Walter Cunningham

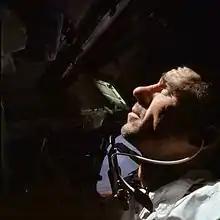
Cunningham during the Apollo 7 mission

In October 1963, Cunningham was one of the third group of astronauts selected by NASA. On October 11, 1968, he occupied the Lunar Module Pilot seat for the eleven-day flight of Apollo 7, the first launch of a crewed Apollo mission. The flight carried no Lunar Module and Cunningham was responsible for all spacecraft systems except launch and navigation. The crew kept busy with myriad system tests, including successfully completed test firing of the service module engine and measuring the accuracy of the spacecraft systems. Following the mission, Cunningham went on to head up the Skylab branch of the Flight Crew Directorate and left NASA in 1971.